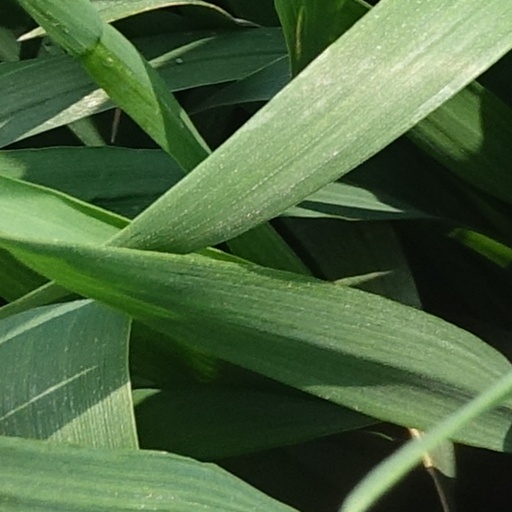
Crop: wheat